Operetta

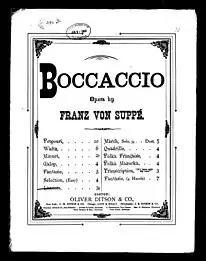
Cover page of "Boccaccio, oder Der Prinz von Palermo" ("Boccaccio, or the Prince of Palermo") by Franz von Suppé in 1879. An example of early Viennese operetta.

Operetta became recognized as a musical genre around 1850 in Paris. In 1870, the centre for operetta shifted to Vienna when Paris fell to the Prussians. The form of operetta continued to evolve through the First World War.